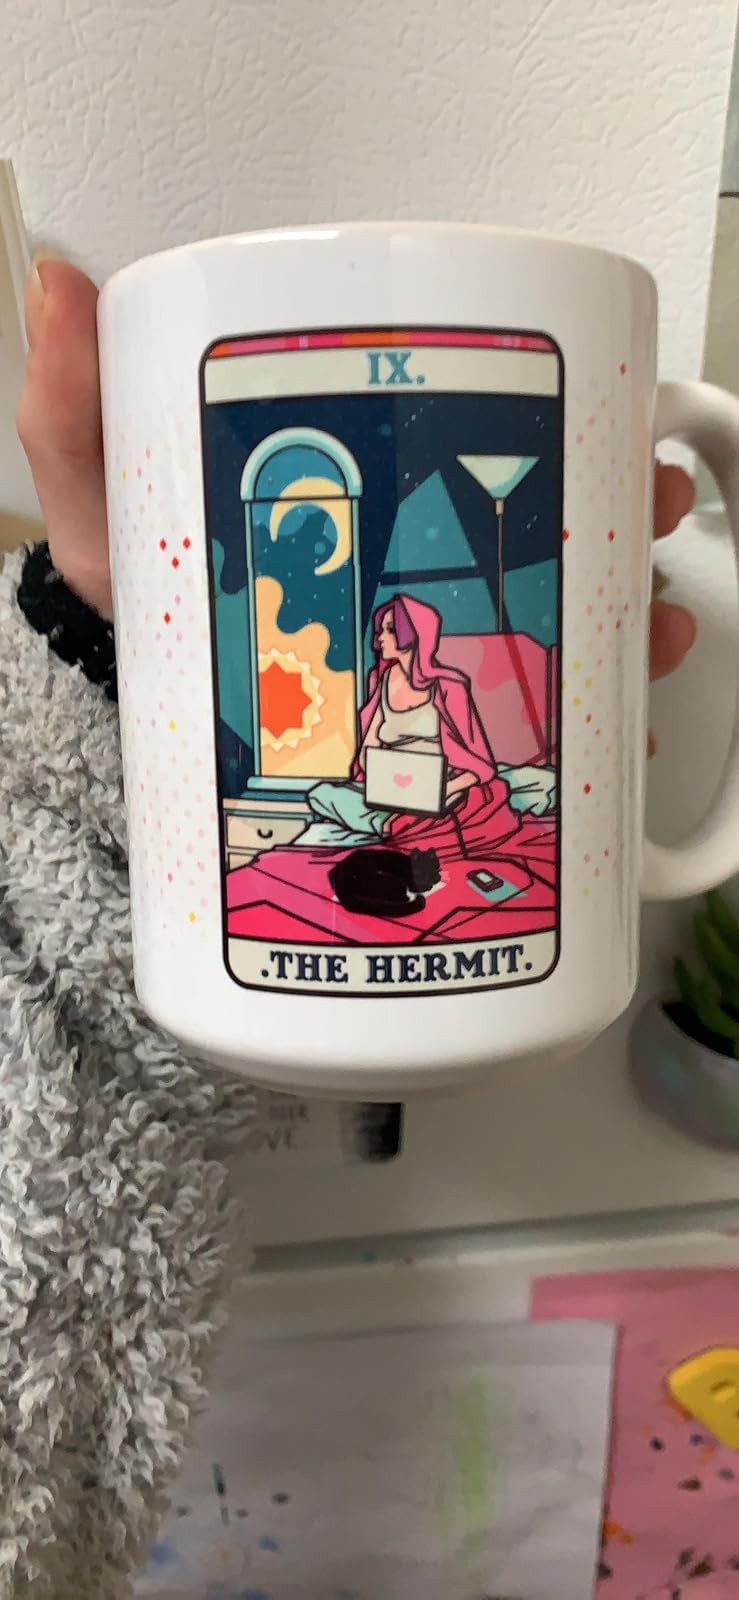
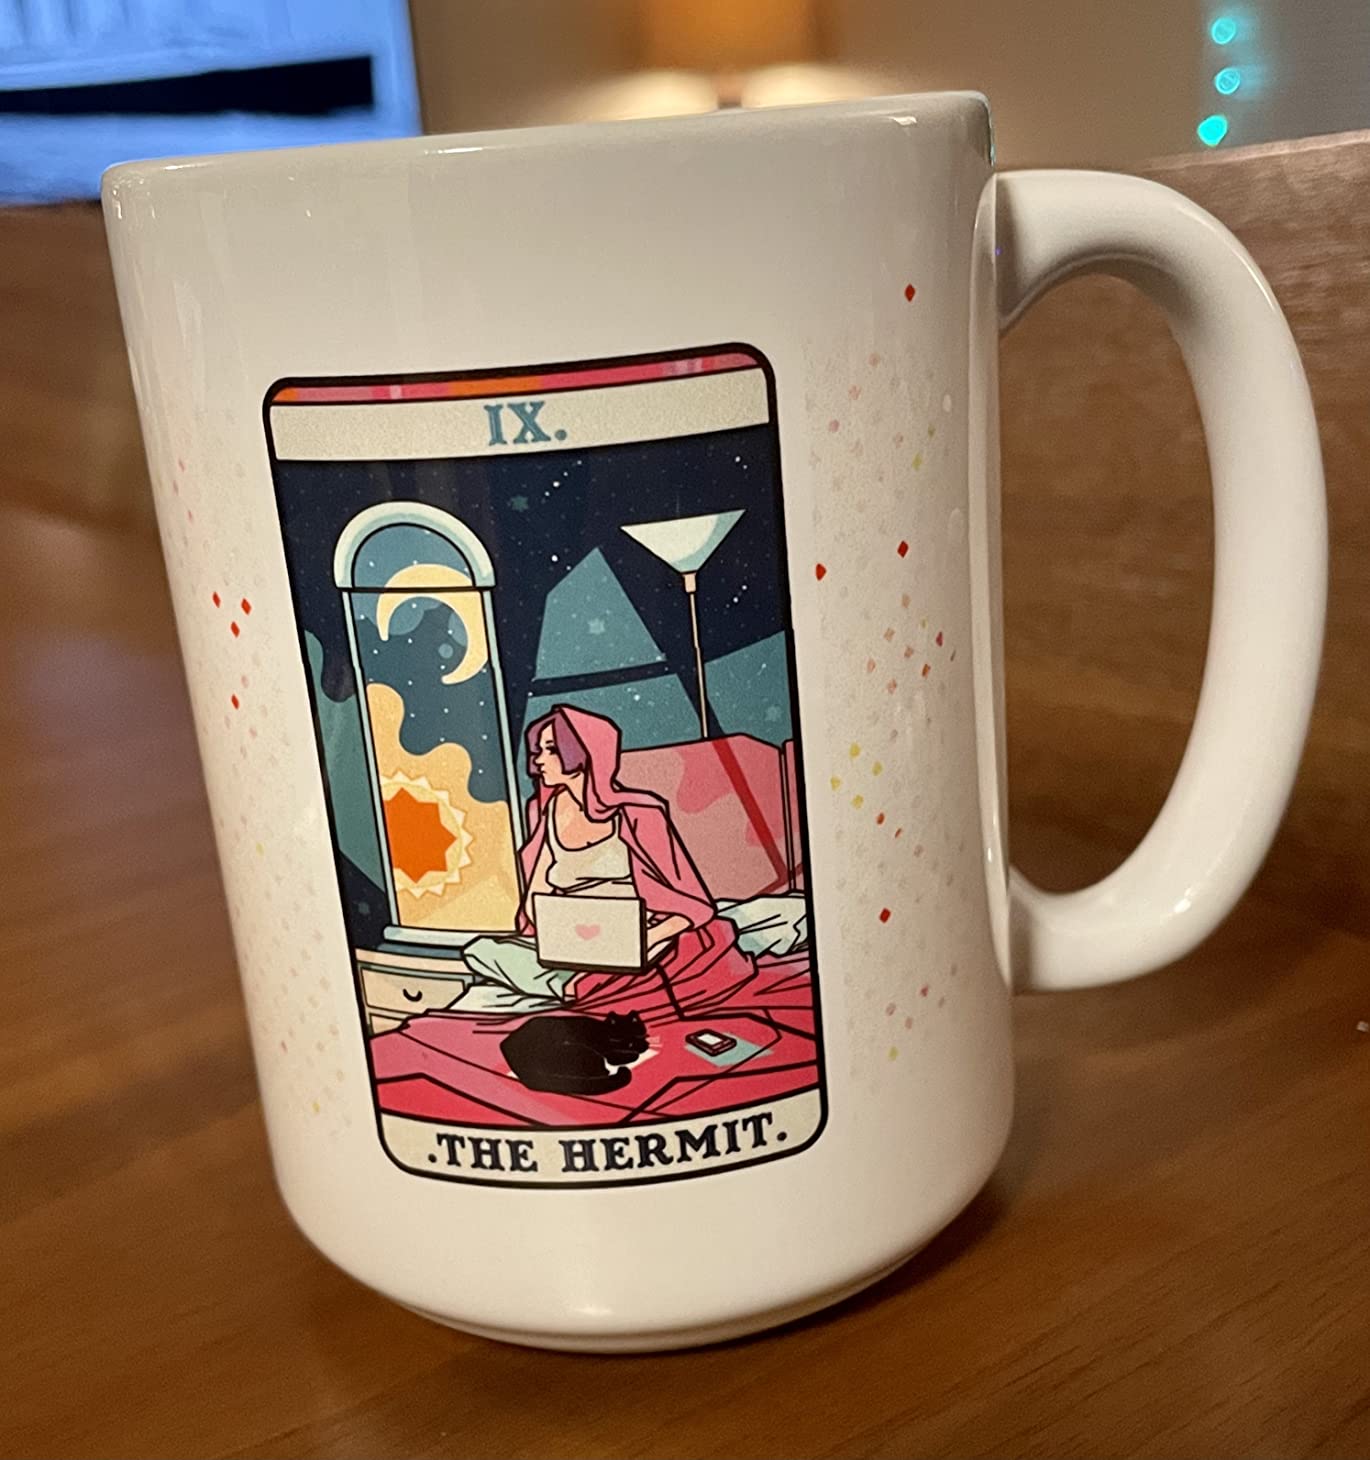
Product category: items_mug
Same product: yes